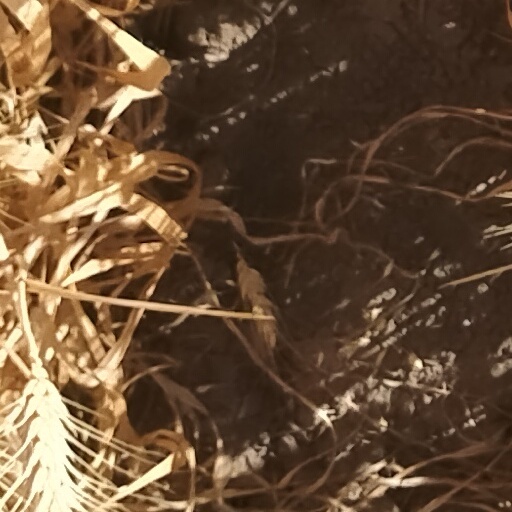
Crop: wheat